Lost Planet: Extreme Condition

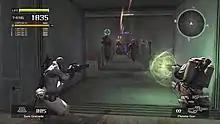
Players engaging in an online battle.

Online multiplayer versus also requires players to monitor their thermal energy level, but here, reaching zero does not cause death. Instead, the characters cannot use VSs or fire the weapons which require thermal energy. Online multiplayer versus consists of four modes, called Elimination, Team Elimination, Post Grab, and Fugitive. Players score points by killing other players and activating posts, and they lose points for being killed or committing suicide. Post grab is a mode where players on opposite teams compete to capture as many posts as possible before the set time runs out. Team Elimination is a 16-player team competition, and Elimination is a 16-player free-for-all mode. Finally, Fugitive is a game mode where one person is marked as a fugitive, and the other players try to take away all the fugitive's points before time runs out.